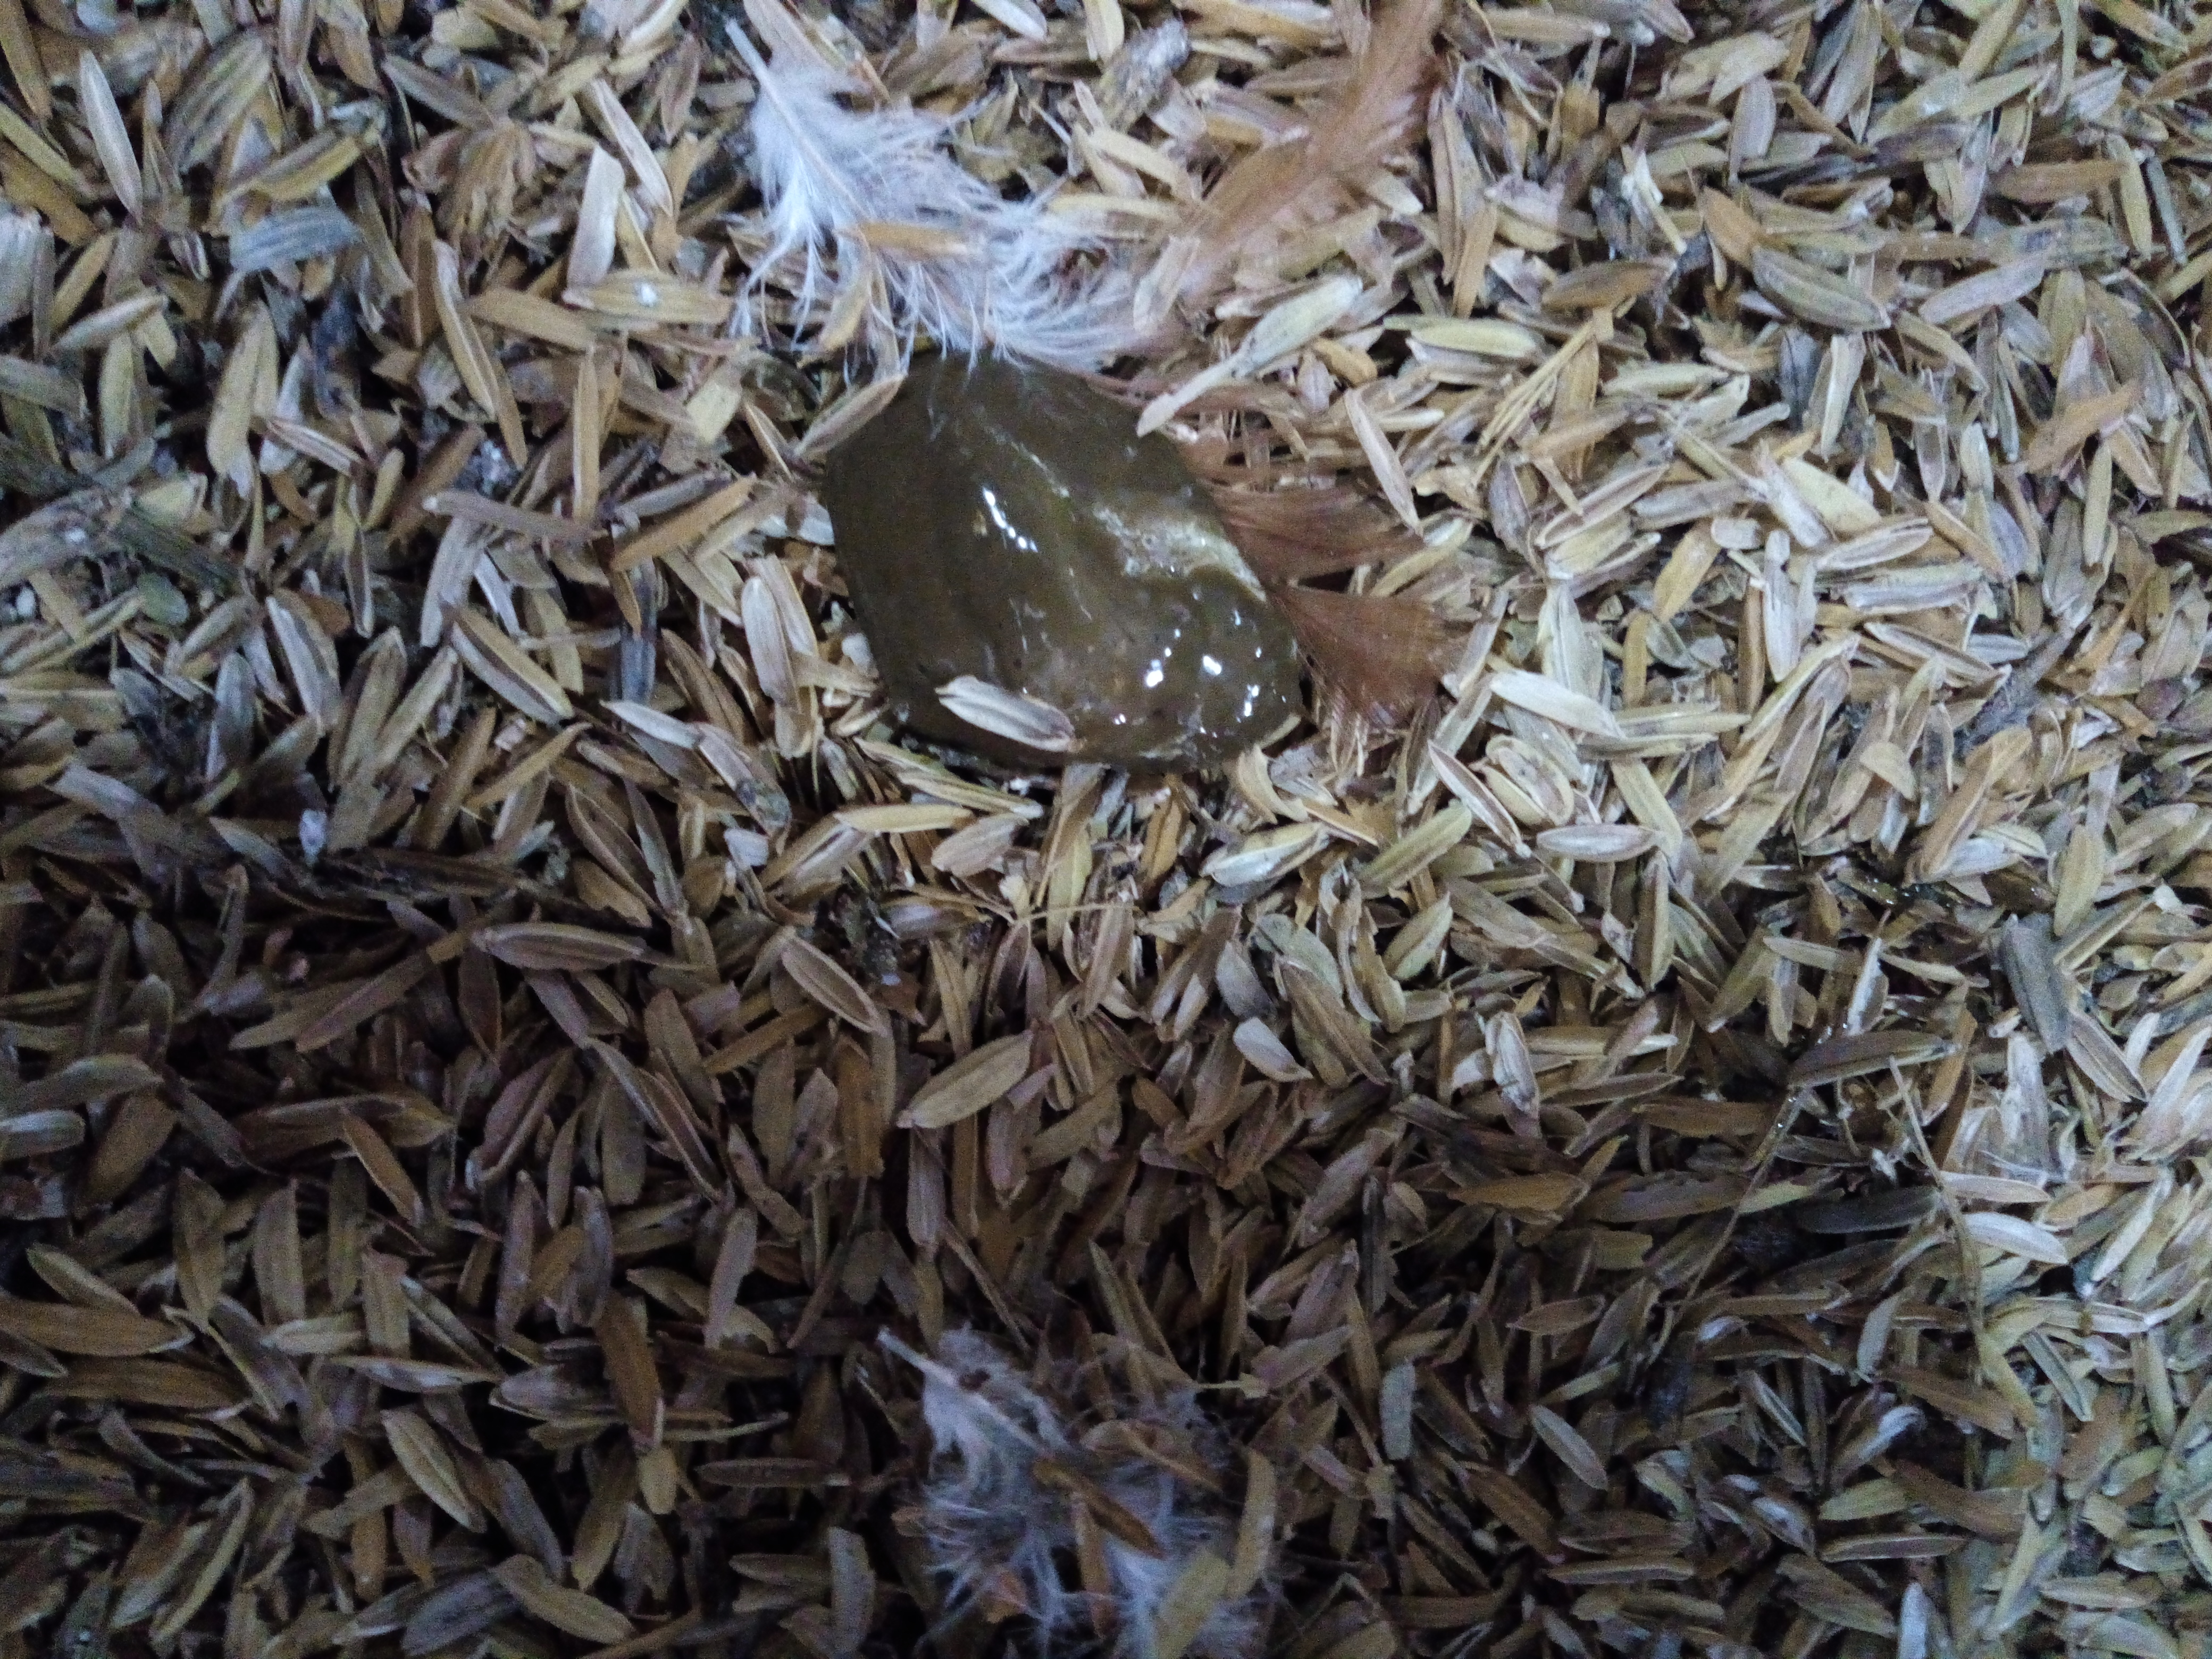
PCR-confirmed diagnosis: Healthy